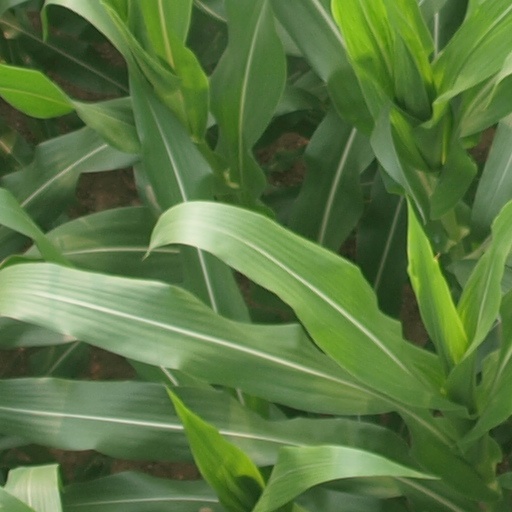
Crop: maize; corn